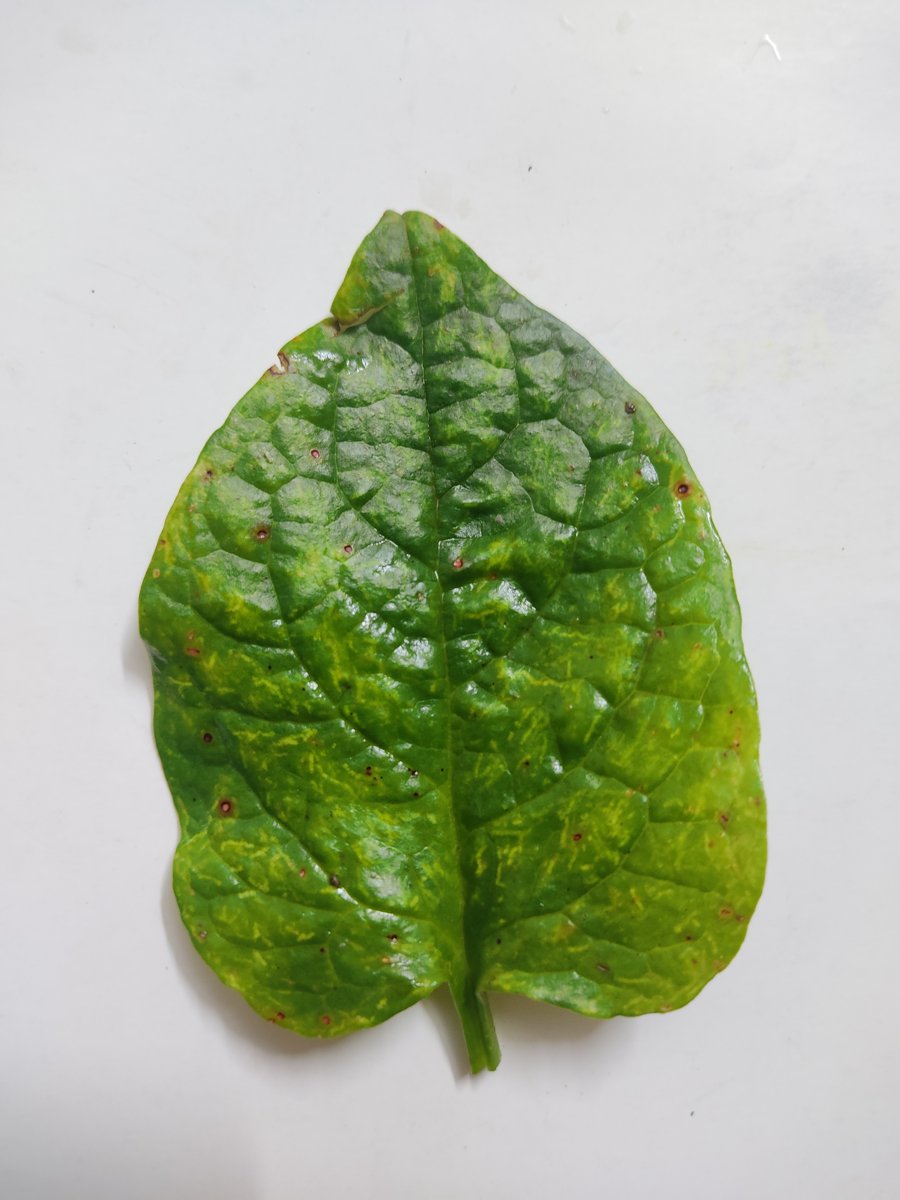
Label: Bacterial-Spot